Fynbos

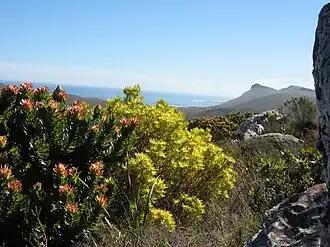
Mountain fynbos on the Cape Peninsula

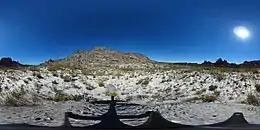
A of fynbos in the Groot Winterhoek section of the Cape Fold Mountains about 18 months after a fire. New plants can be seen in various stages of growth. The infertile white soil that fynbos tends to grow in can also be clearly seen.

Fynbos is a small belt of natural shrubland or heathland vegetation located in the Western Cape and Eastern Cape provinces of South Africa. The area is predominantly coastal and mountainous, with a Mediterranean climate. The fynbos ecoregion is within the Mediterranean forests, woodlands, and scrub biome. In fields related to biogeography, fynbos is known for its exceptional degree of biodiversity and endemism, consisting of about 80% (8,500 fynbos) species of the Cape floral kingdom, where nearly 6,000 of them are endemic. The area continues to face severe human-caused threats, but due to the many economic uses of the fynbos, conservation efforts are being made to help restore it.